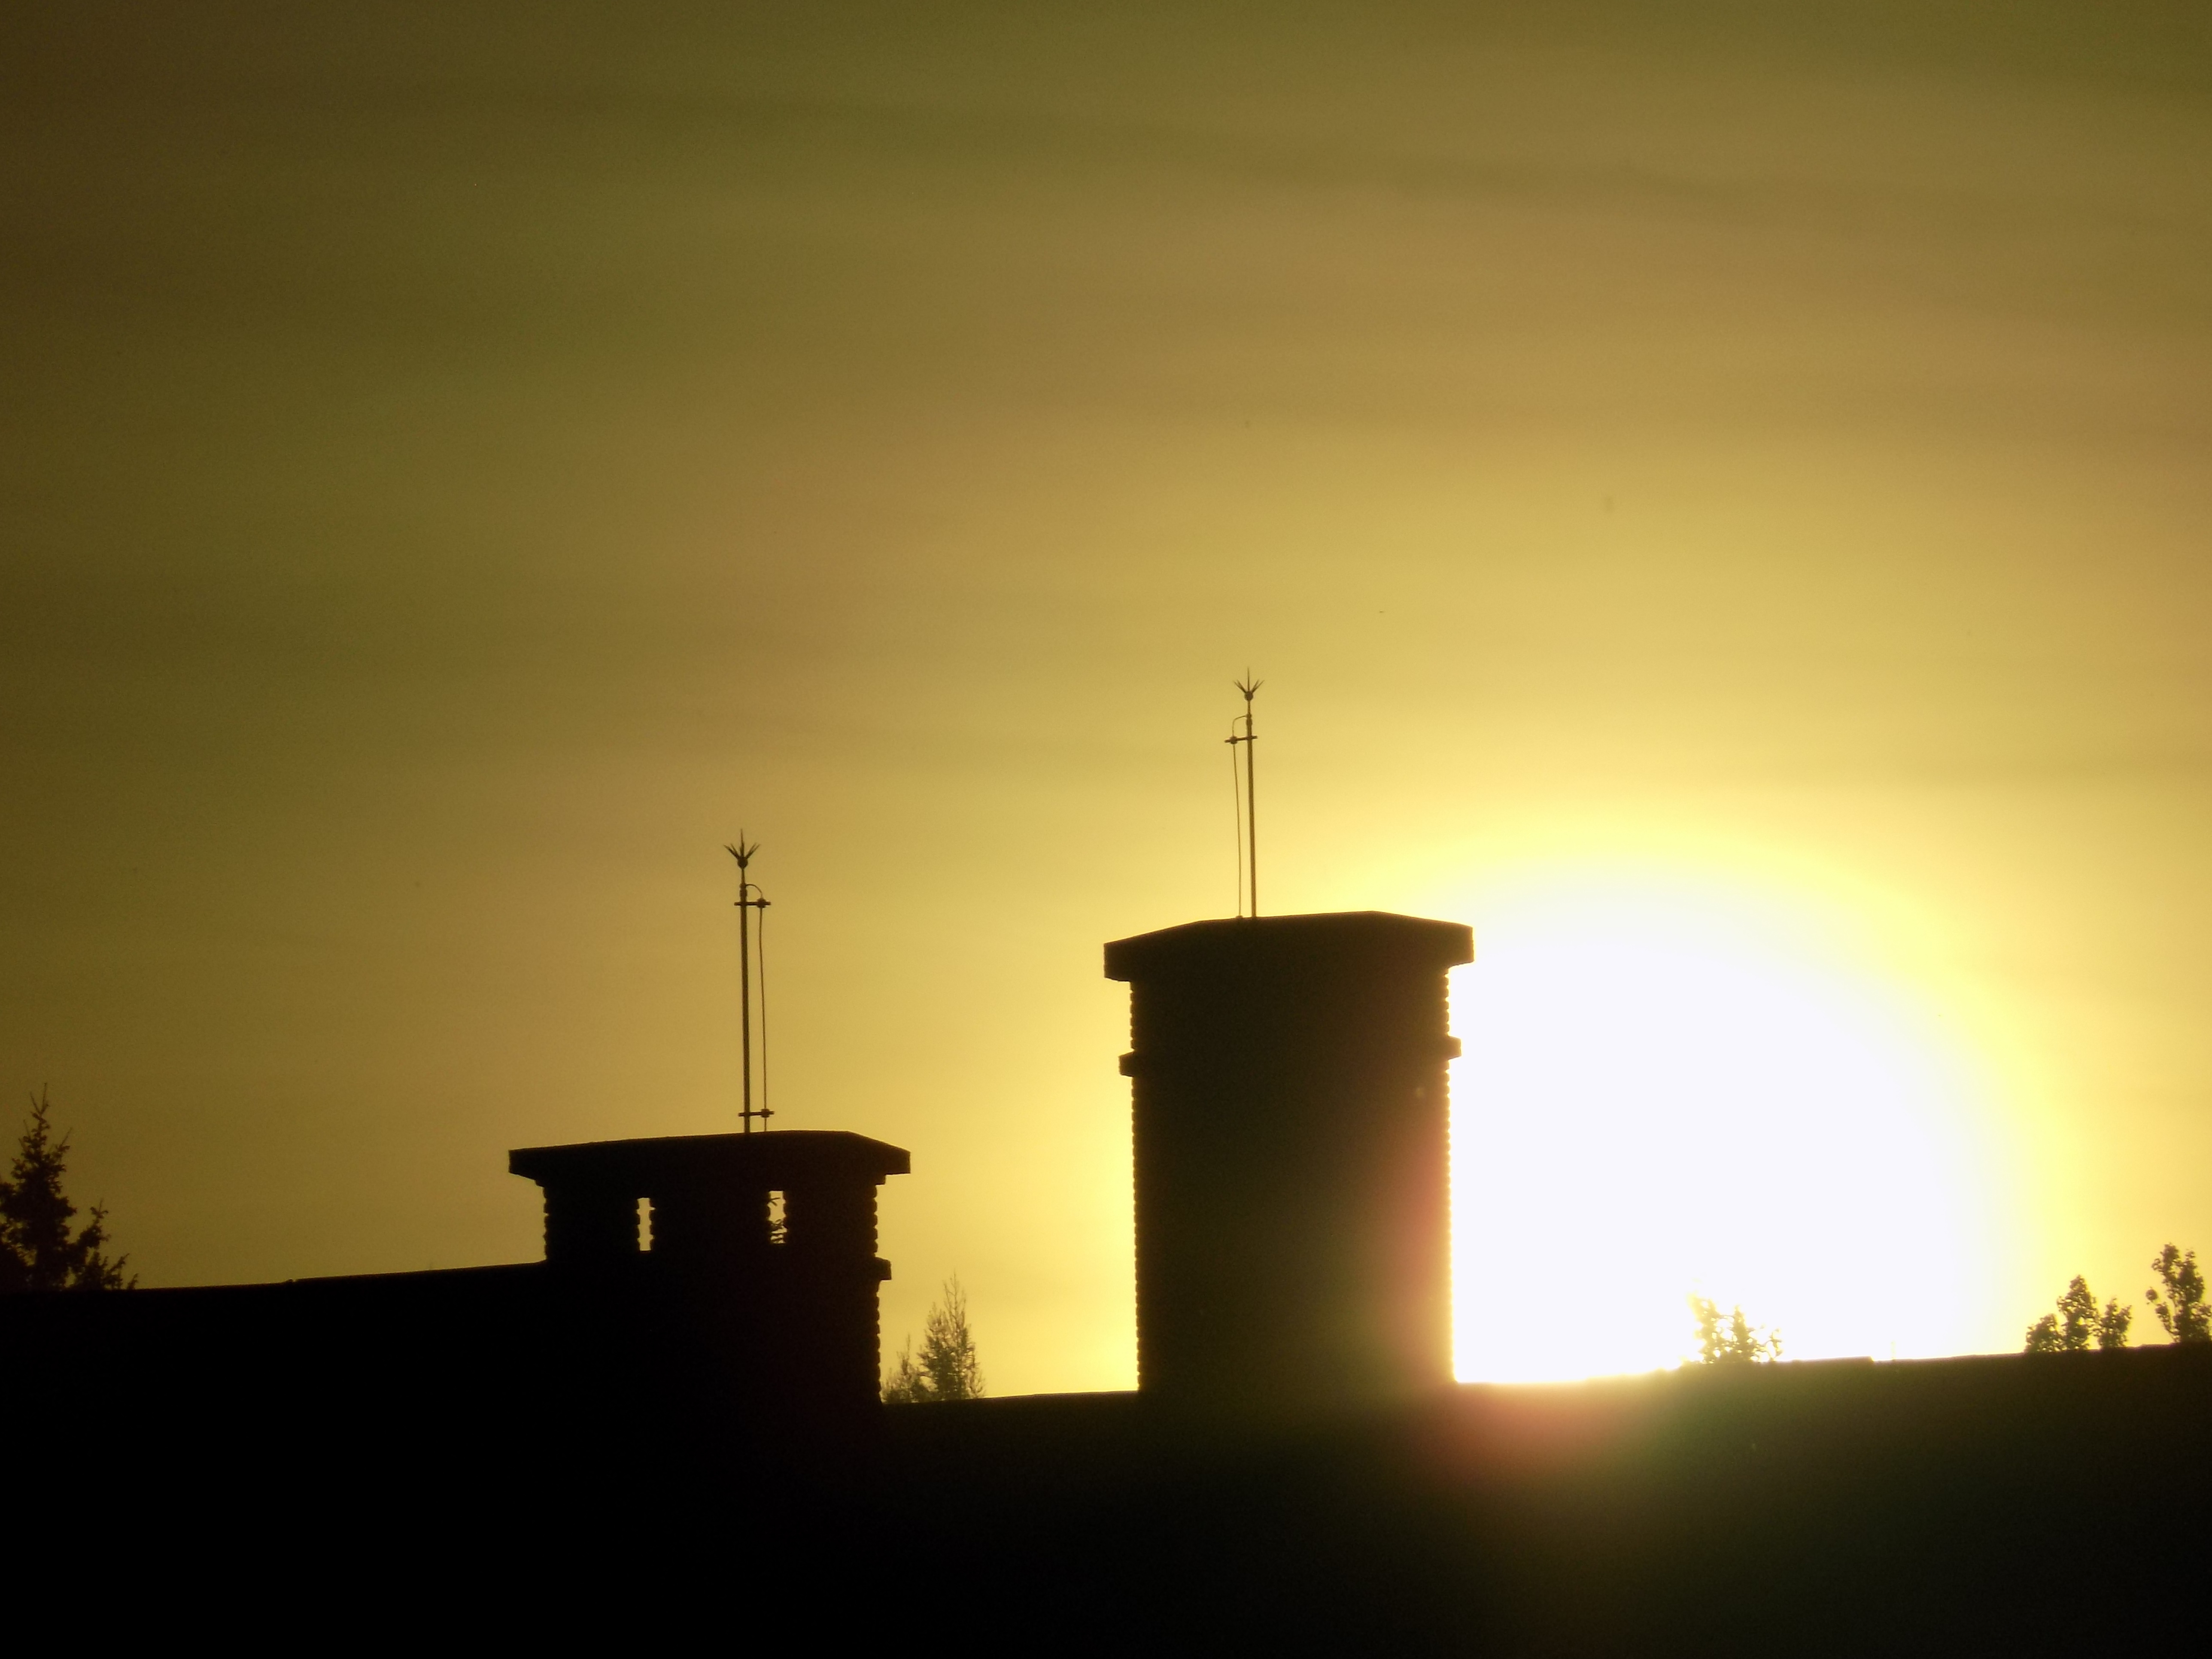
light, sun, sunrise, sunset, sunlight, morning, dawn, atmosphere, dusk, evening, tower, energy, atmospheric phenomenon, atmosphere of earth